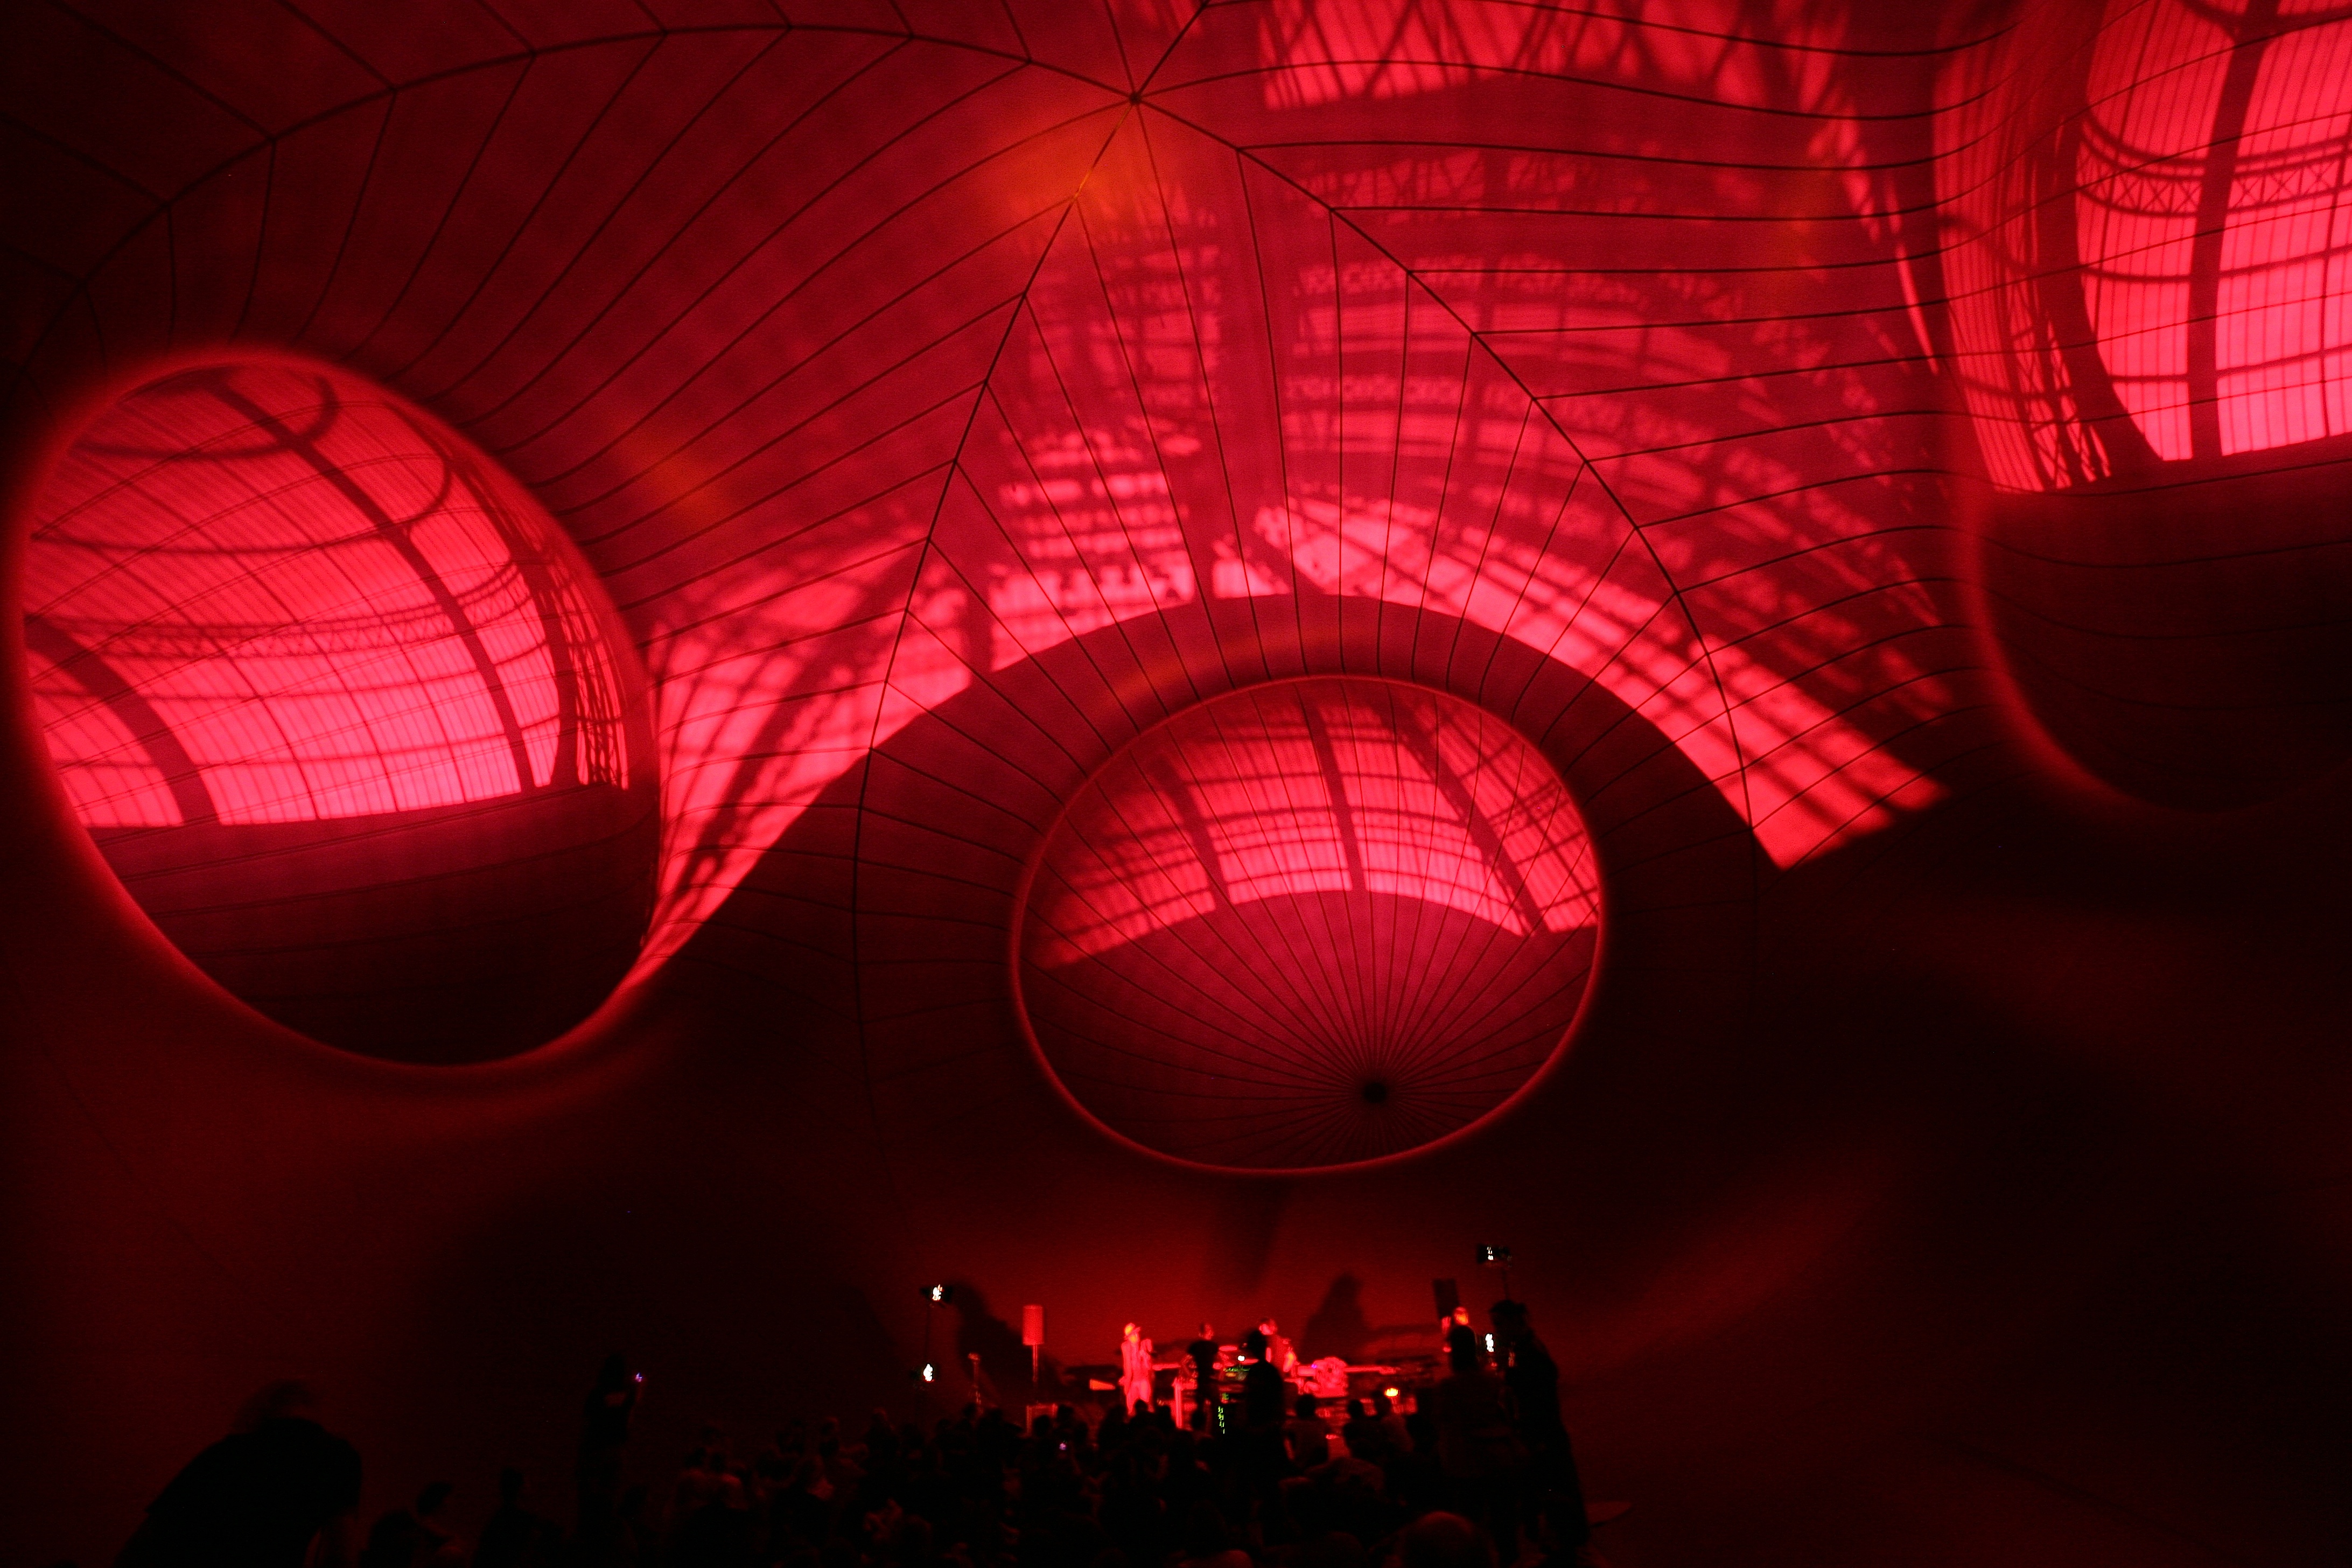
light, paris, red, color, darkness, circle, artwork, sculpture, art, stage, exposition, exhibition, shape, anishkapoor, disco, contemporaryart, leviathan, grandpalais, monumenta, computer wallpaper